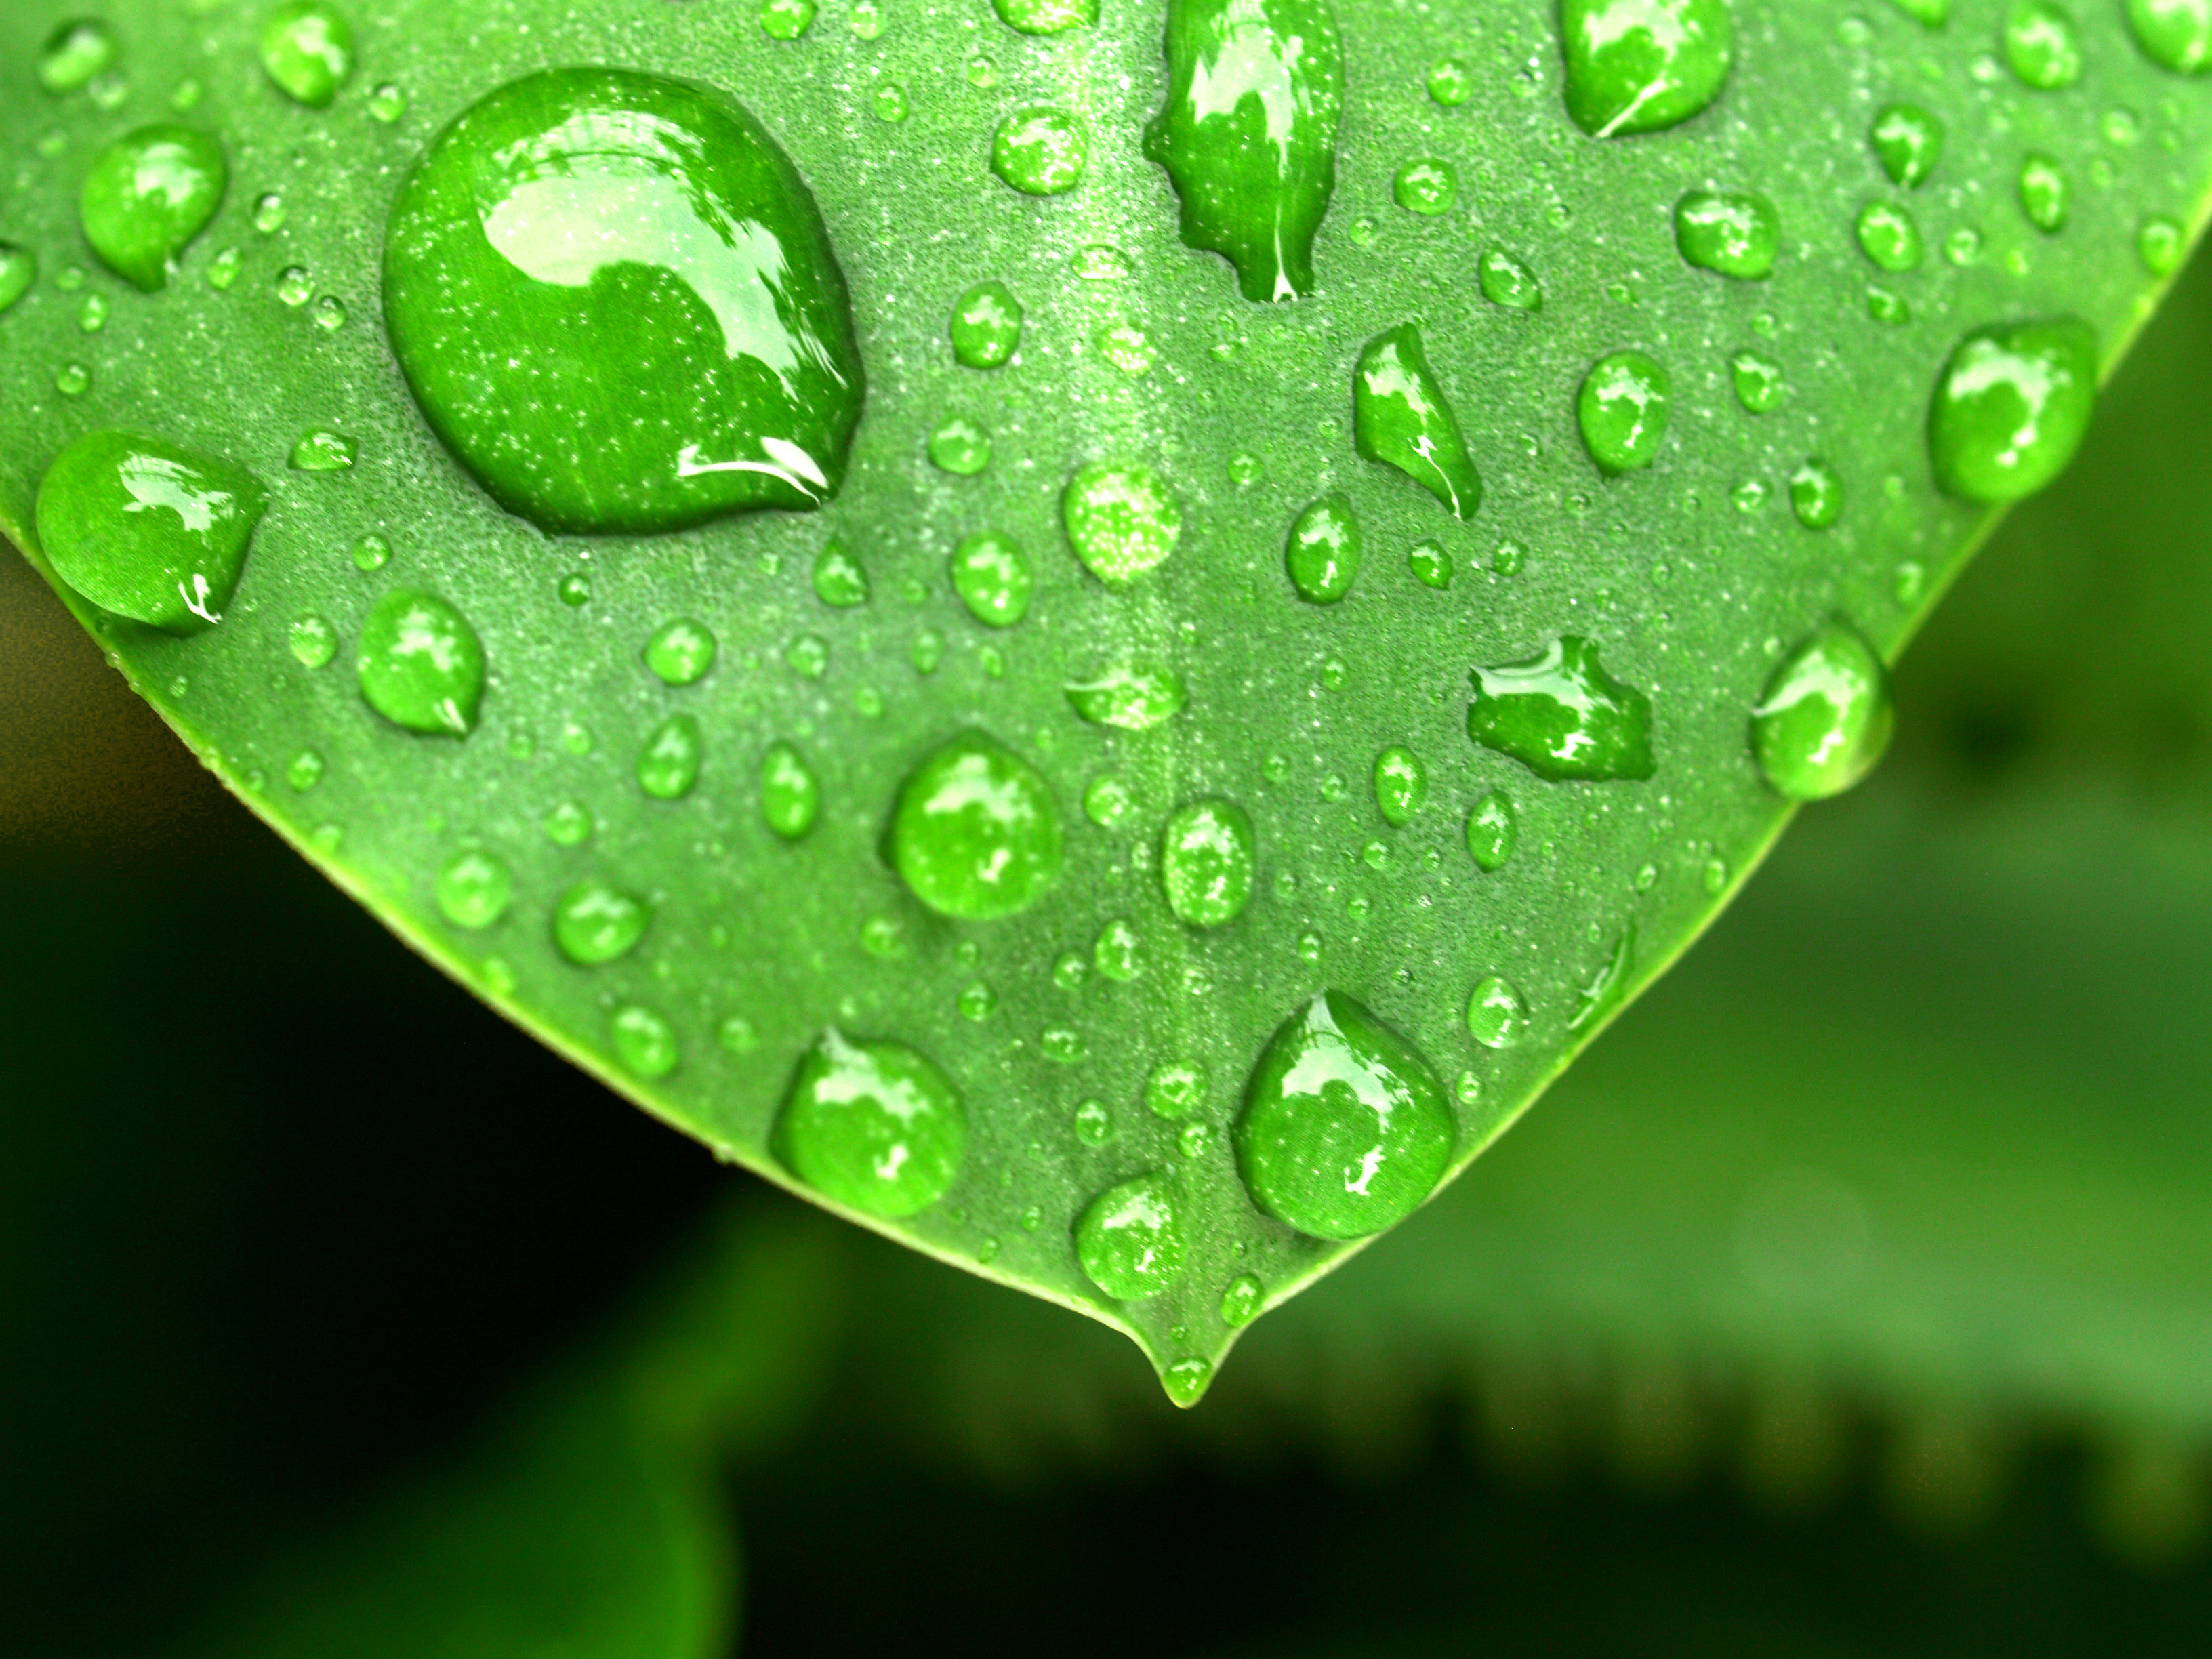
leaf, nature, water, green, freshness, dew, plant, background, wet, drop, bright, life, macro, fresh, natural, rain, environment, garden, summer, spring, growth, closeup, grass, purity, droplet, texture, flora, raindrop, liquid, abstract, moisture, macro photography, close up, organism, plant pathology, plant stem, computer wallpaper